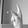
ASL letter: K